Bovernier railway station

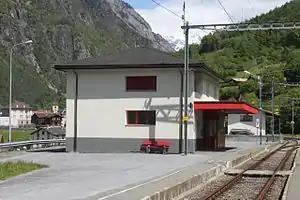
The station in 2014

Bovernier railway station is a railway station in the municipality of Bovernier, in the Swiss canton of Valais. It is an intermediate stop and a request stop on the standard gauge Martigny–Orsières line of Transports de Martigny et Régions.